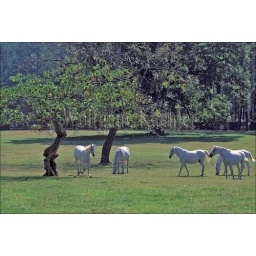
Usa,virginia,williamsburg, lippizaner horses in pasture